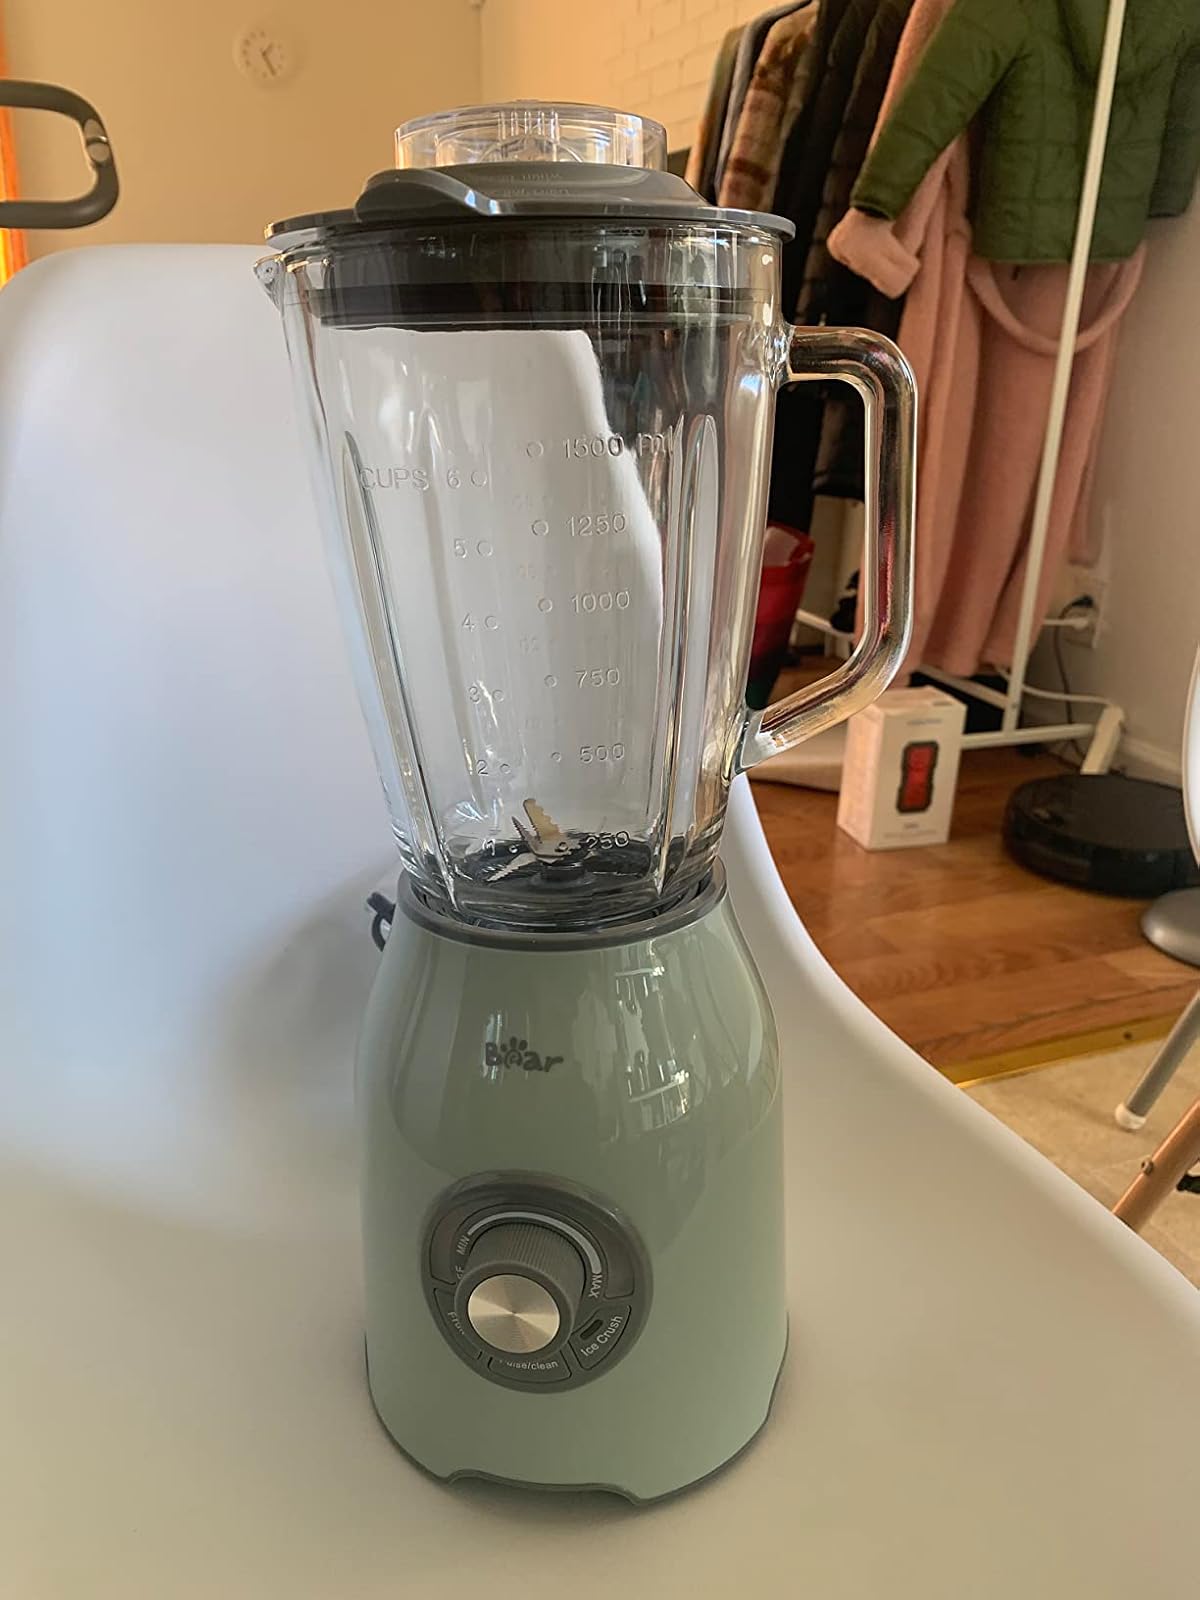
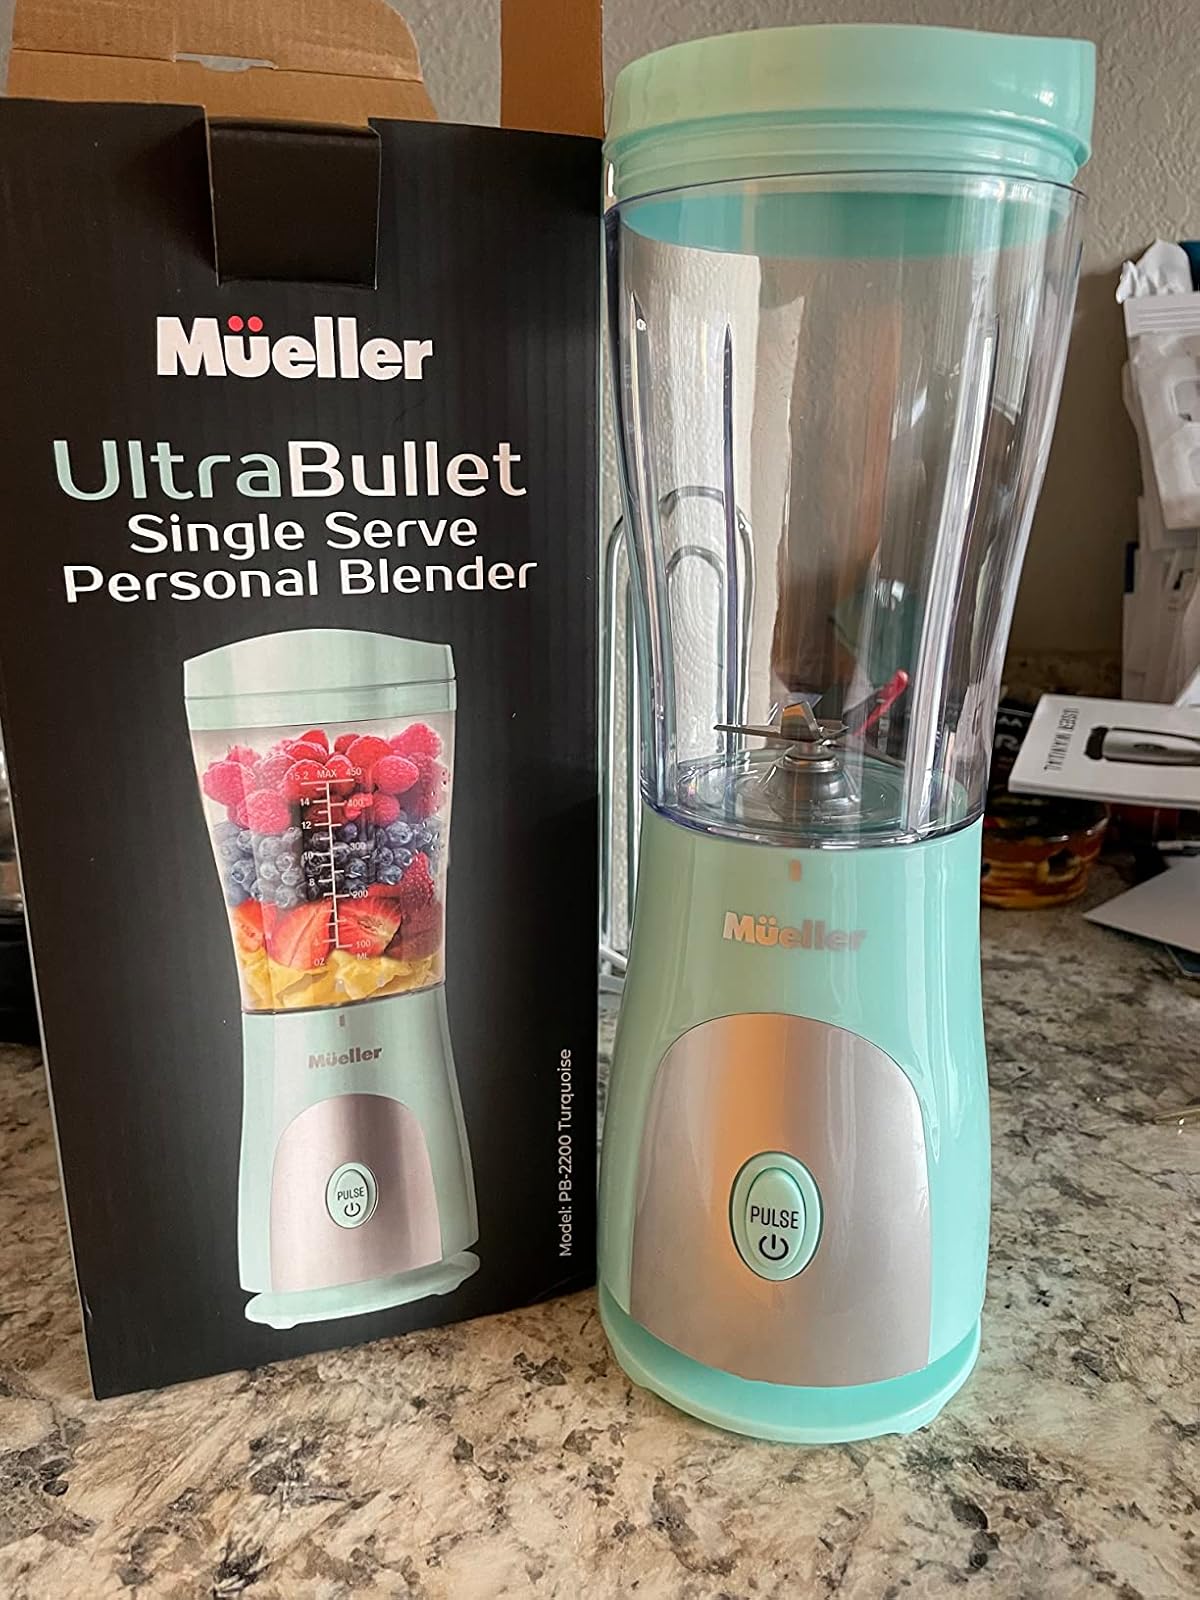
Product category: items_blender
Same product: no